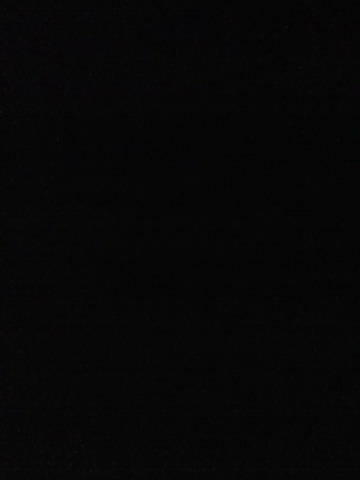Question: What's this picture of?
Answer: unanswerable